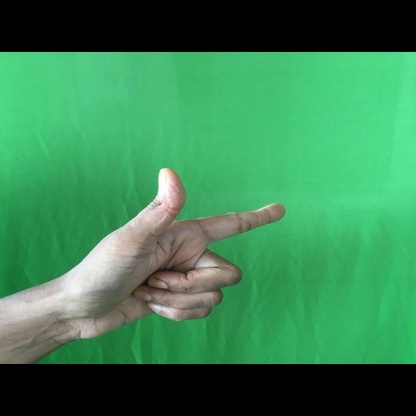
Mudra: Chandrakala